Rex Marion Whitton

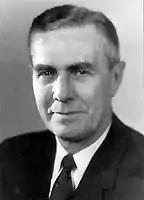

Rex Marion Whitton (August 7, 1898 – July 7, 1981) was an American administrator. He retired as Administrator of the Federal Highway Administration on December 30, 1966, after a career of public service that spanned nearly the entire history of modern highway construction in the United States. At his retirement, he had completed more than 46 years of continuous highway work, 40 of which were spent in his native Missouri.